Southall Studios

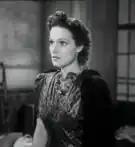
Linden Travers's first film was "Children of the Fog" (1935), made at the original studio; she returned for the lead role in "No Orchids for Miss Blandish" (1948) at the rebuilt studio

In 1924, film pioneer G. B. Samuelson converted an old aircraft hangar in Gladstone Road, Southall into a film-making facility.